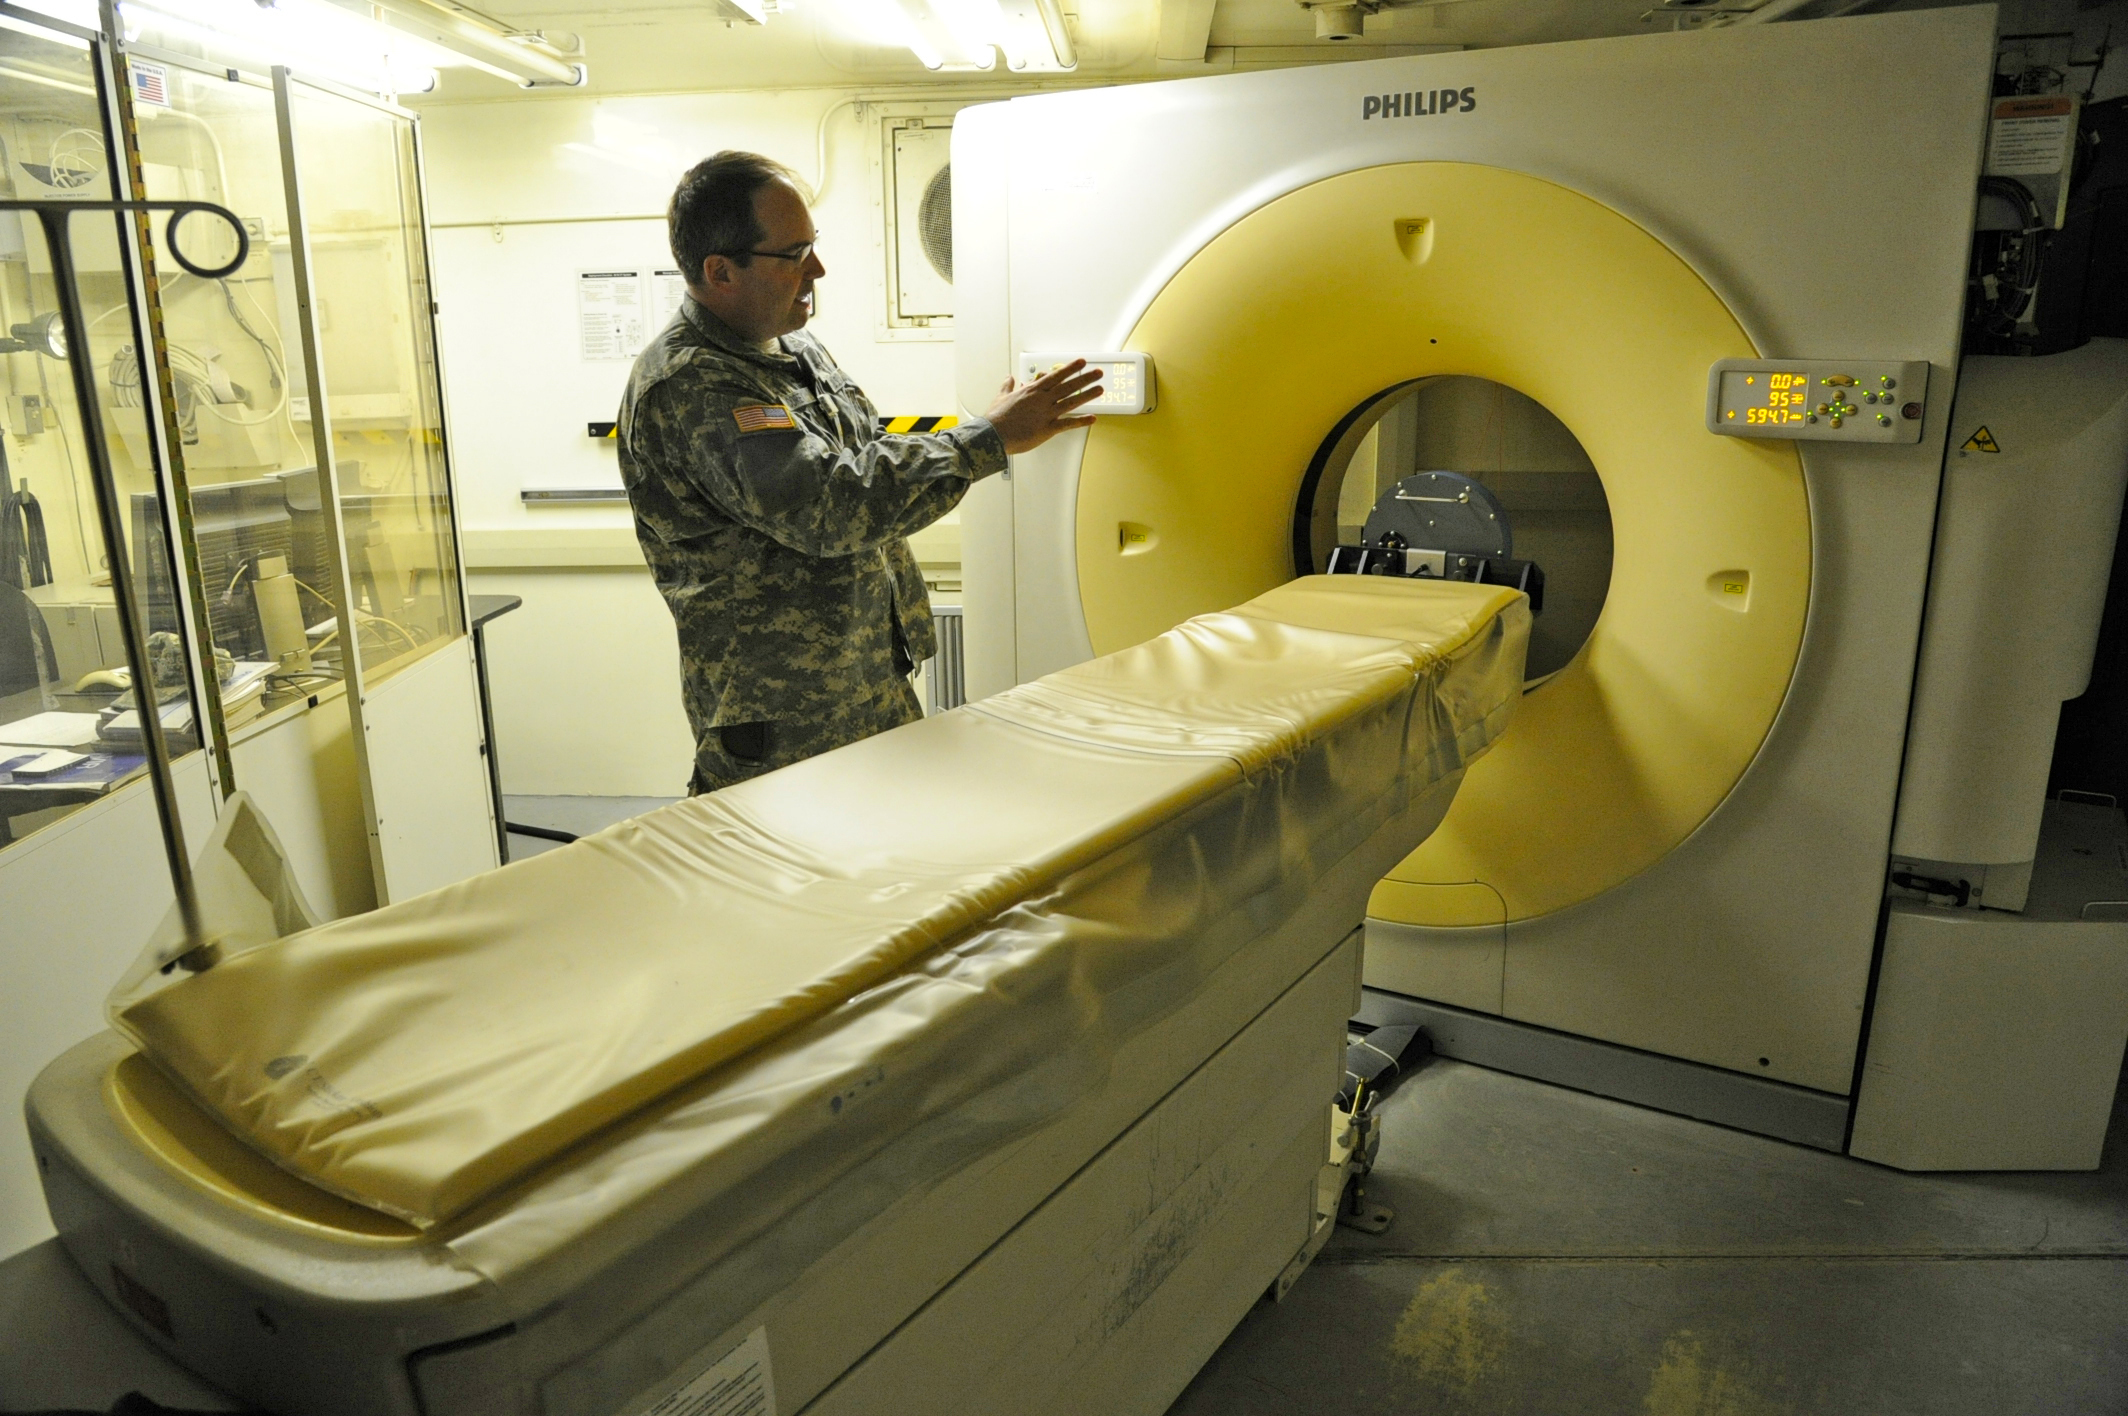
U.S. Army Maj. Corey William, a radiologist assigned to the 320th Medical Company (Hospital), Greensboro, N.C., shows off a Multi-Detector 16 Slice computed tomography scanner May 6, 2014. Exercise Patriot Warrior at Fort McCoy, Wis., is the first time that
Specialty: radiology / diagnostic imaging